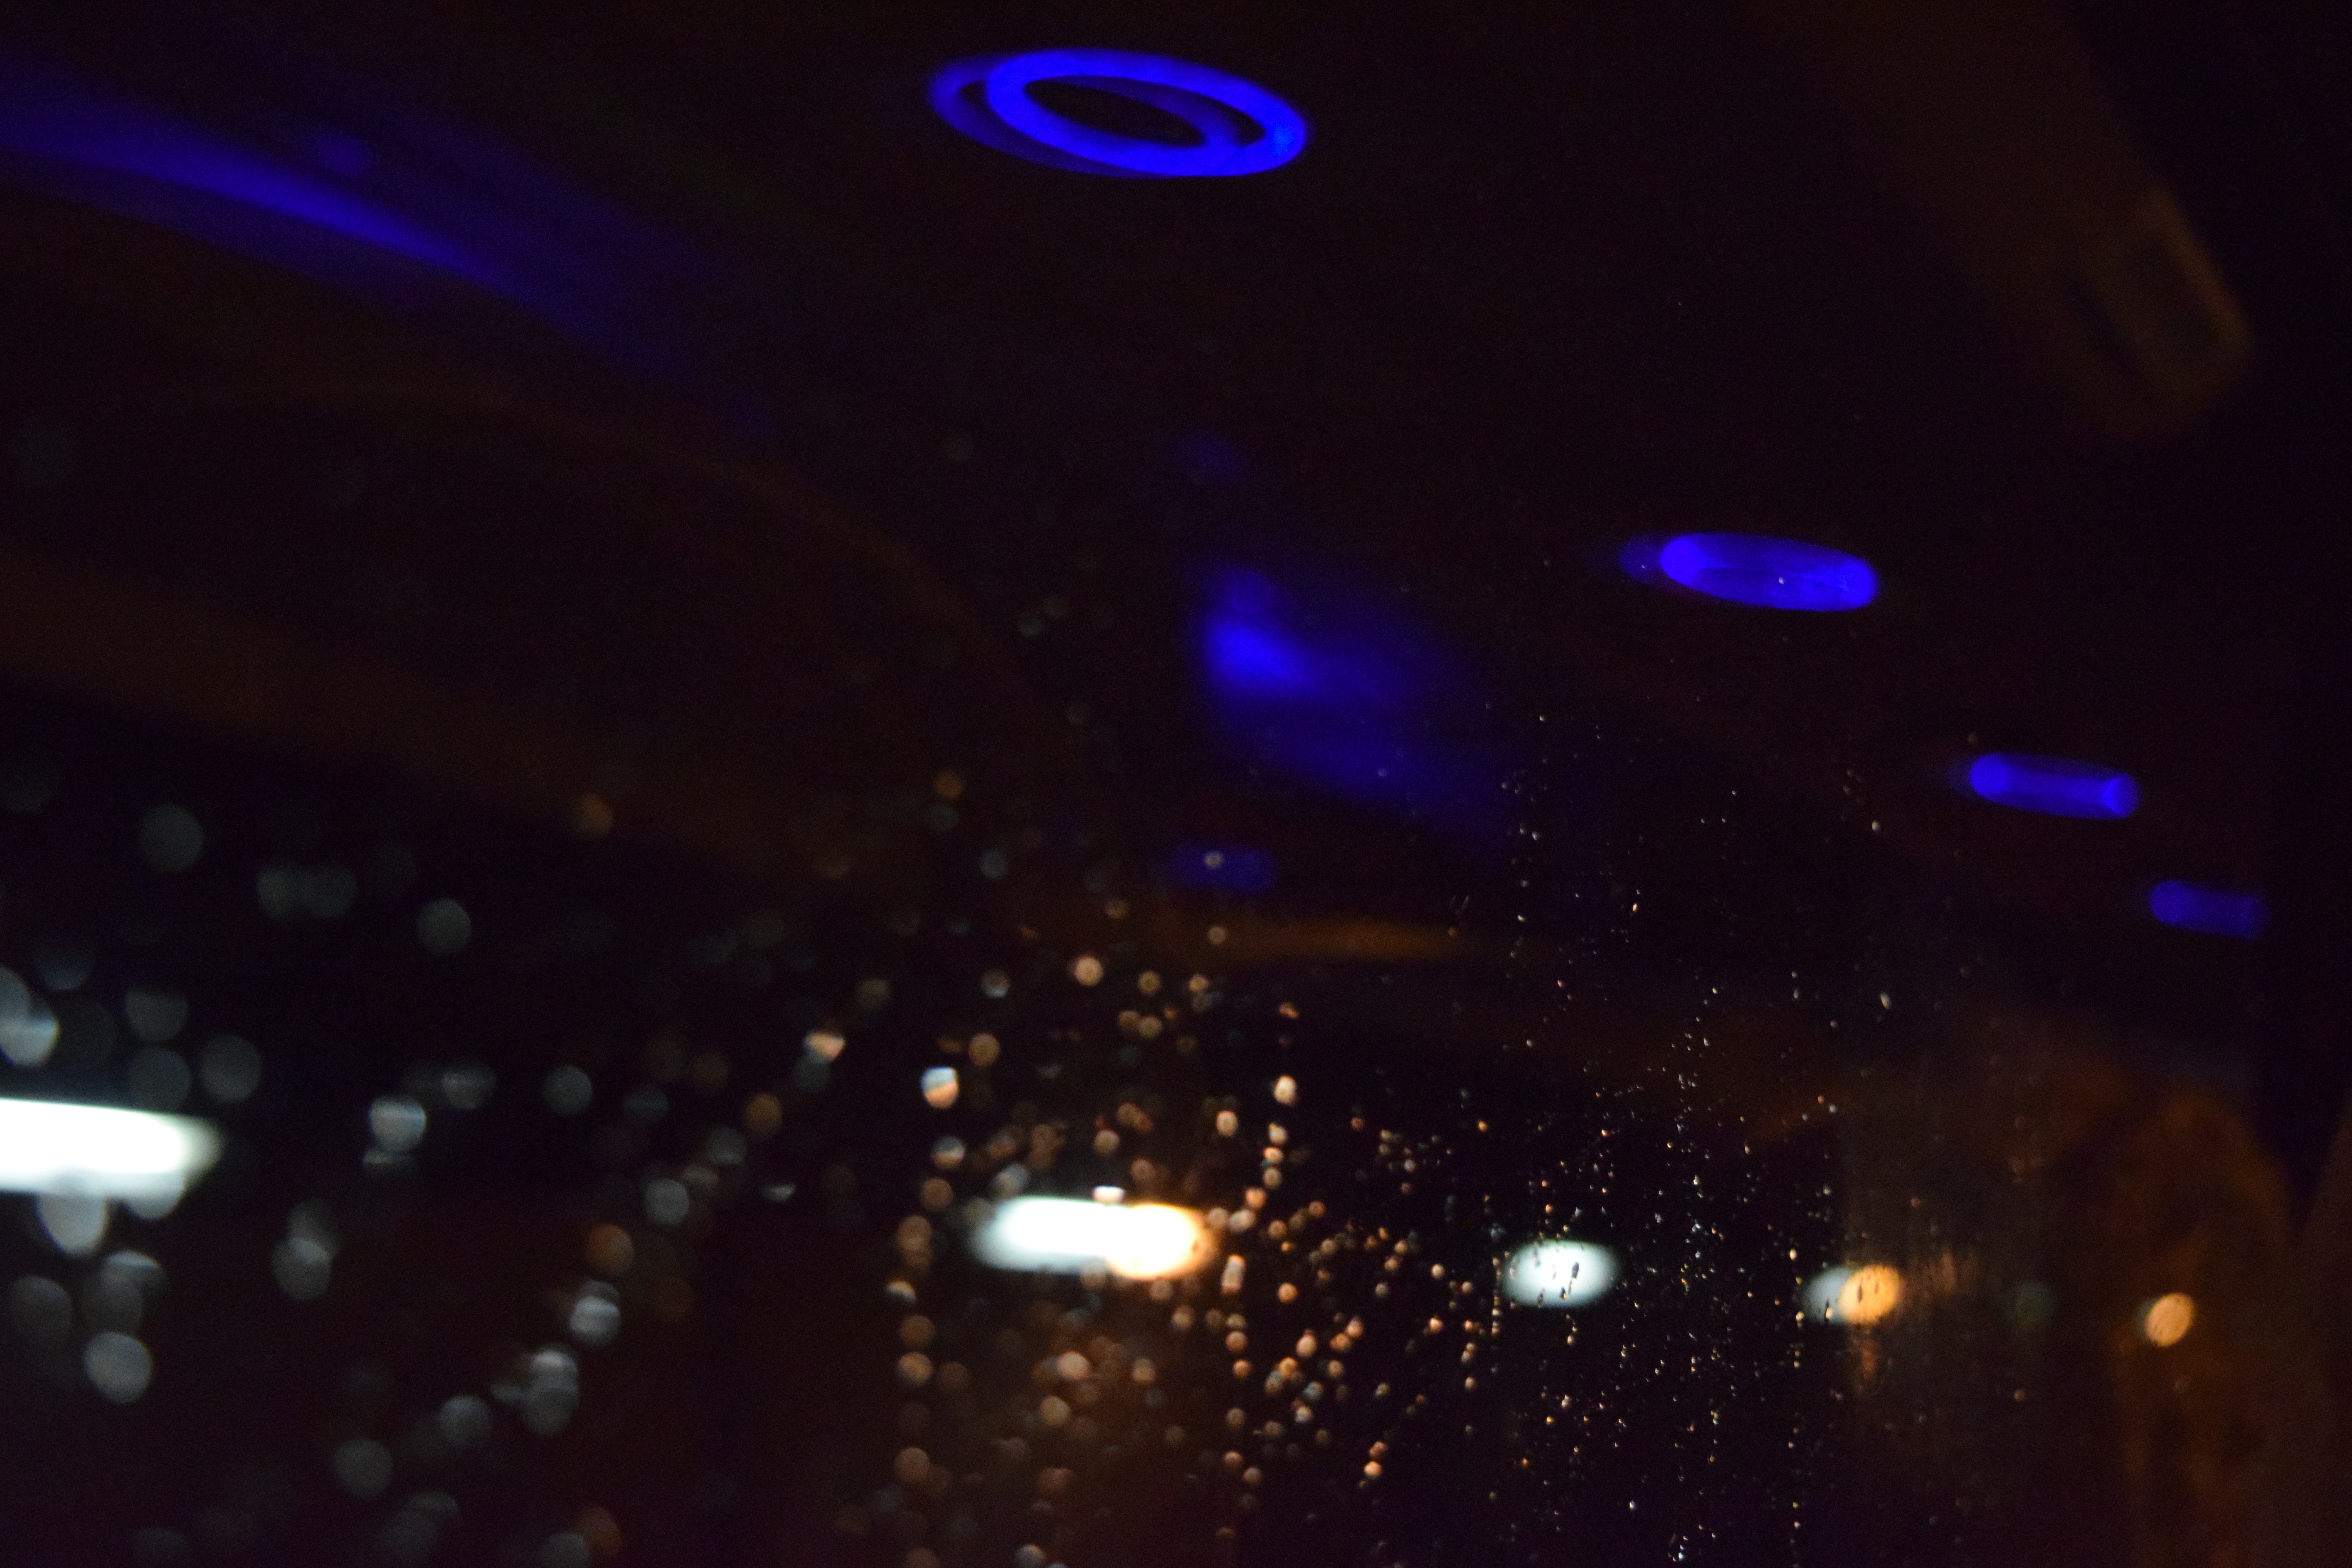
light, night, darkness, stage